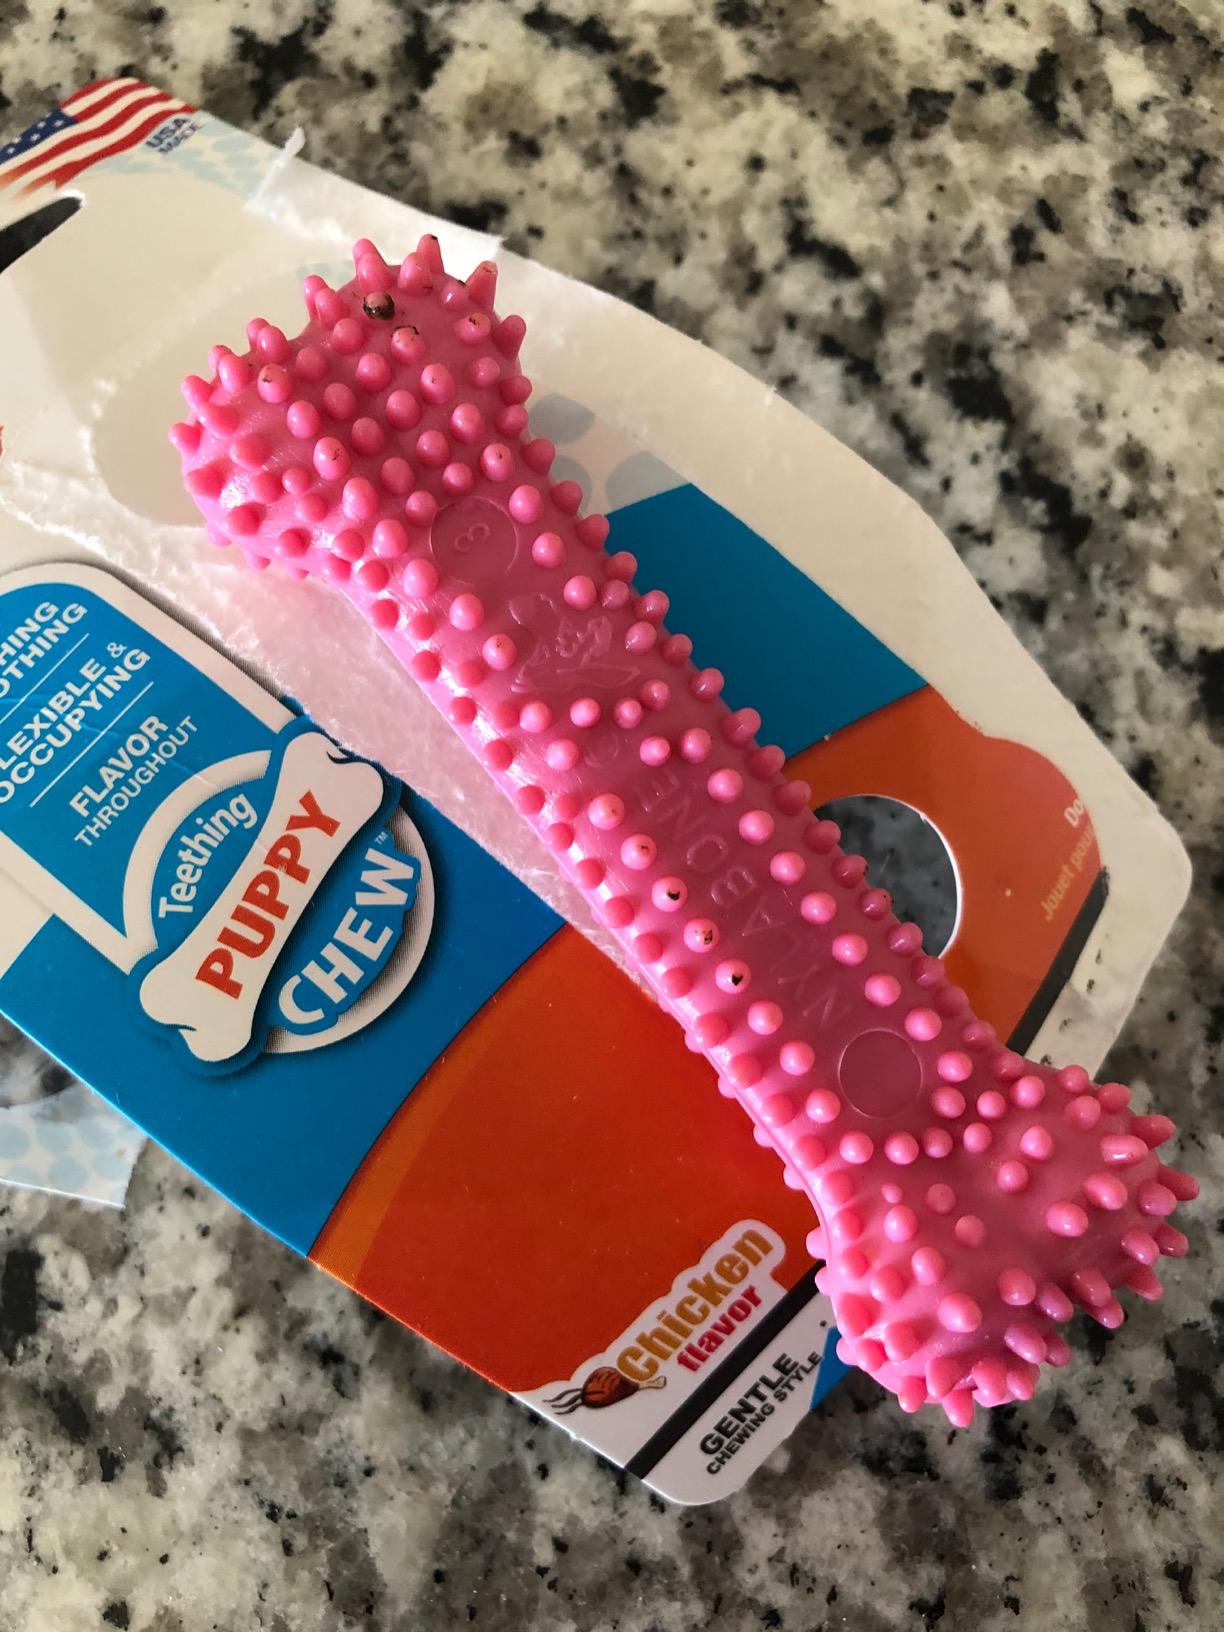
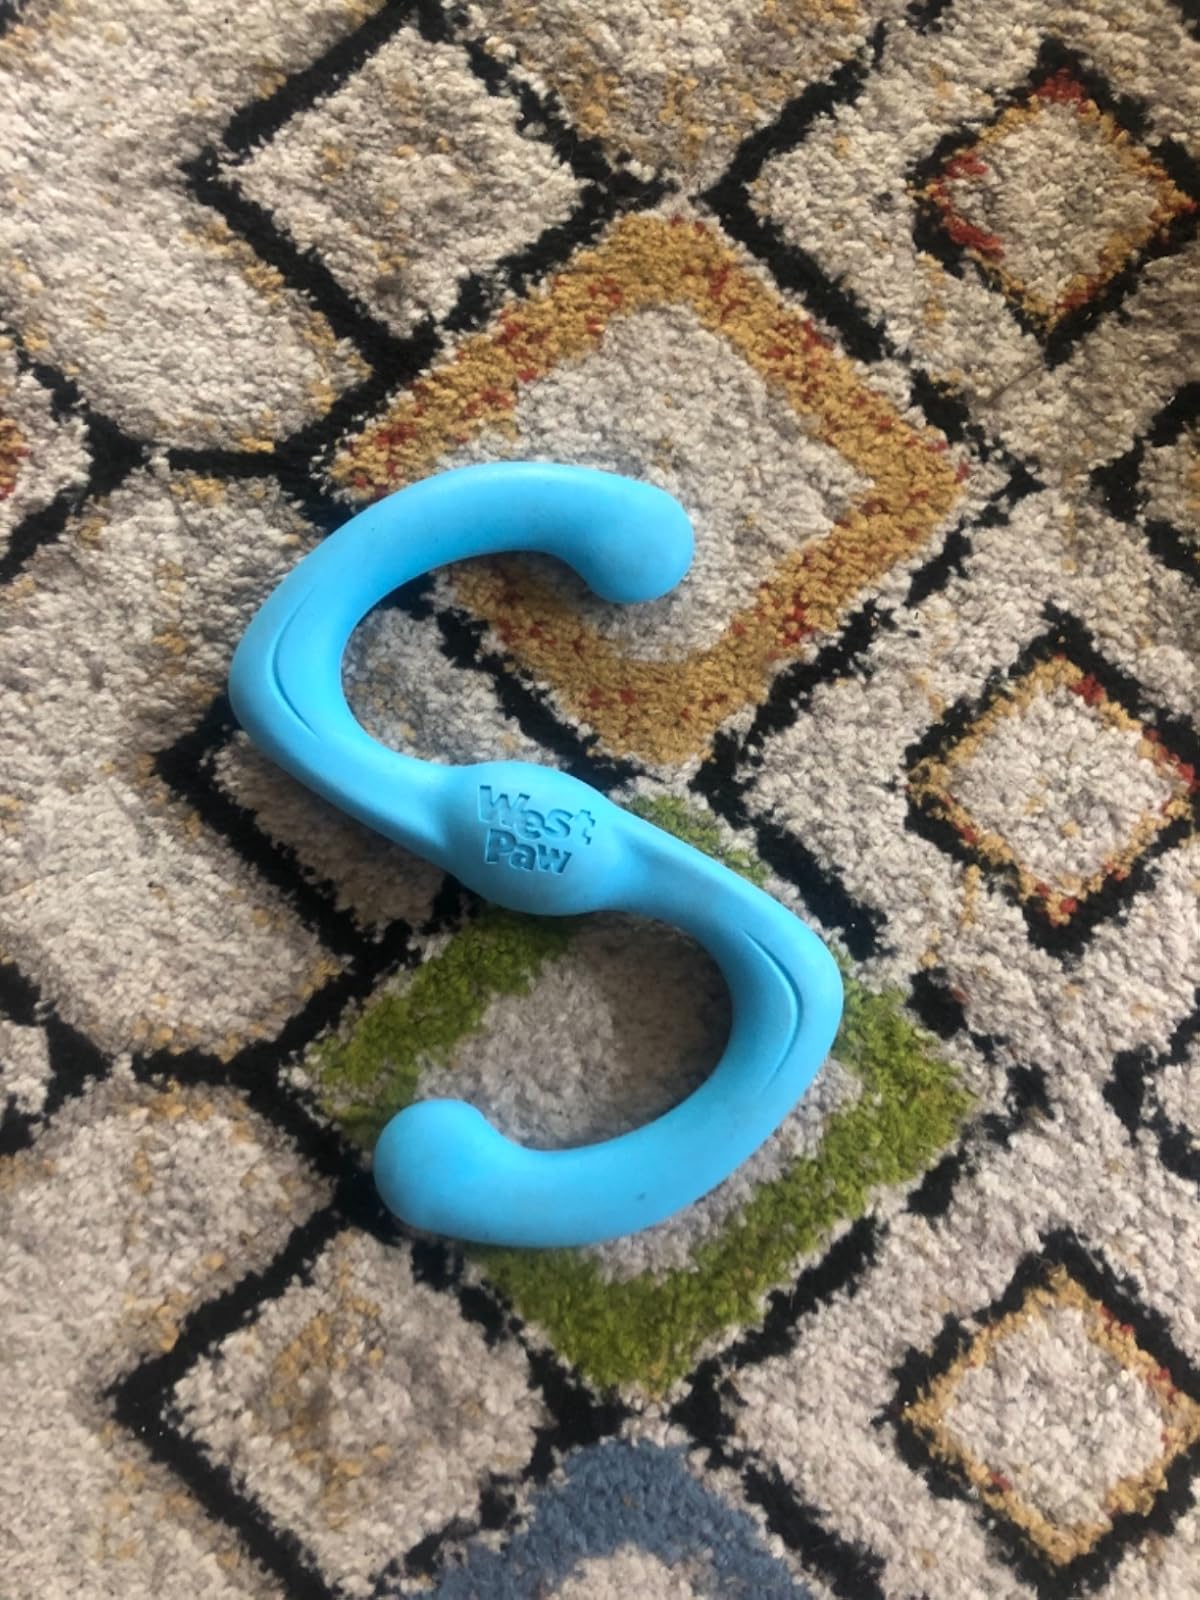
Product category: items_toy
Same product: no